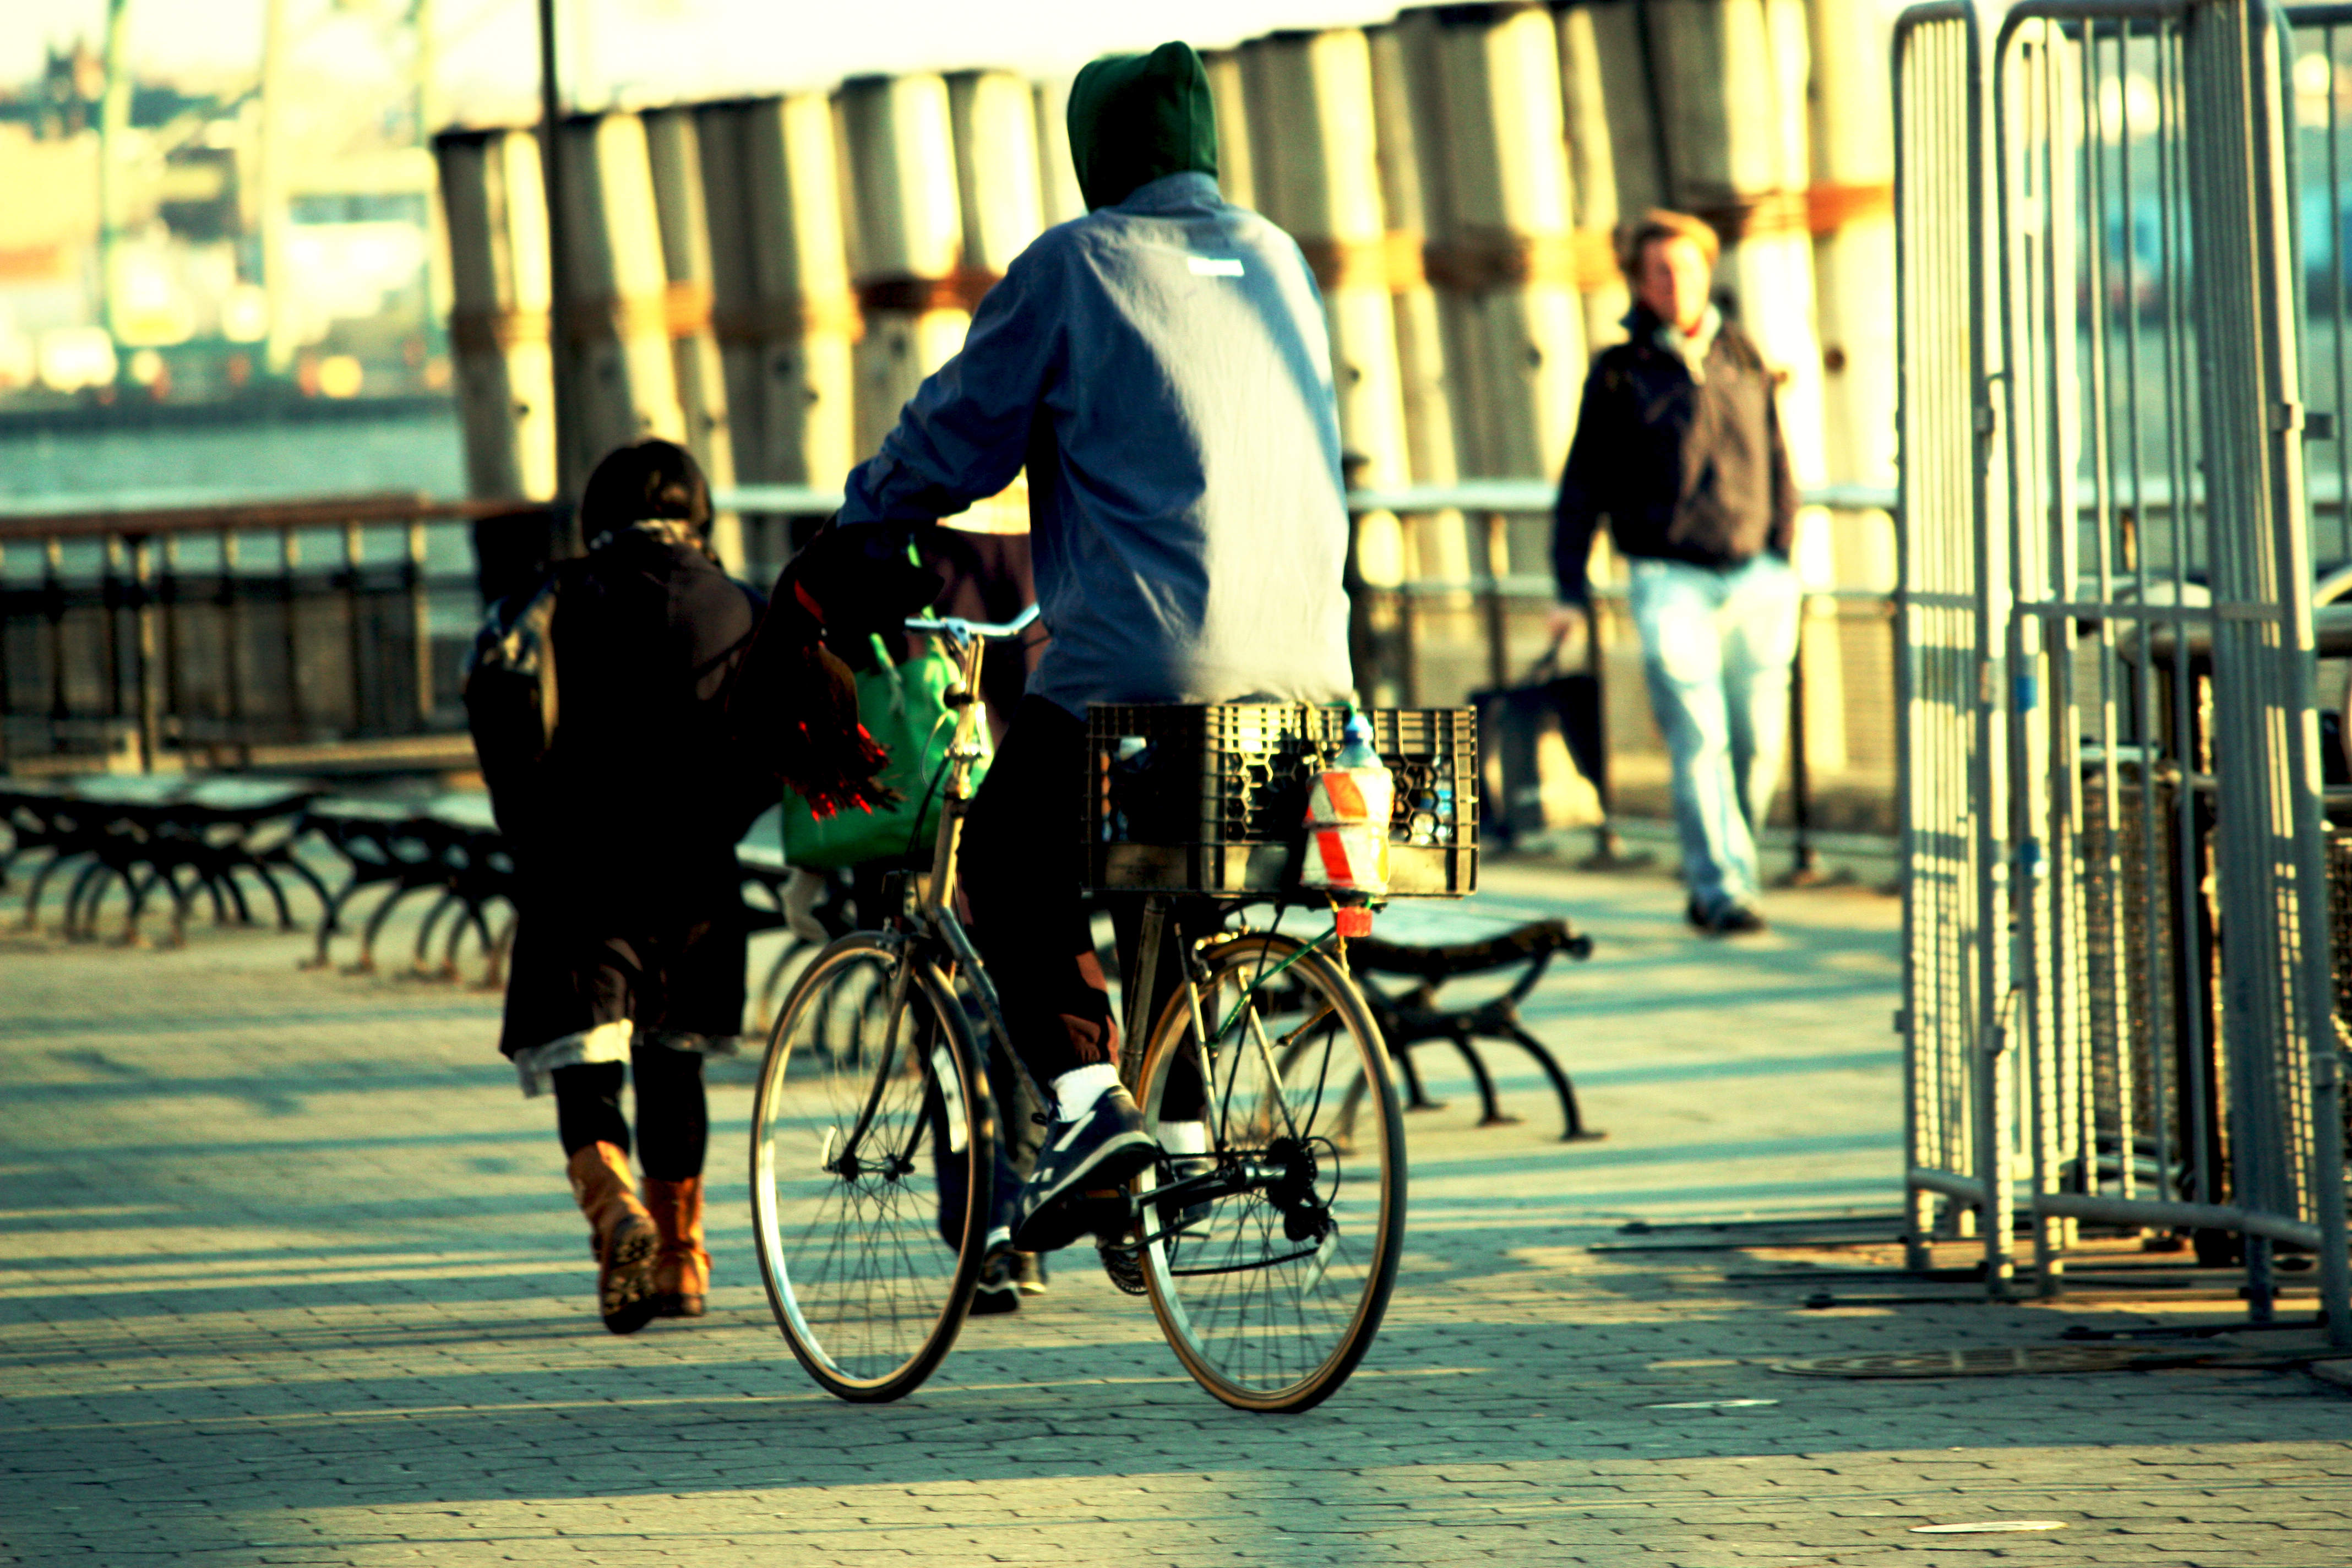
people, road, street, bicycle, bike, city, manhattan, travel, transport, vehicle, nyc, tourism, cycling, infrastructure, photograph, snapshot, promenade, biker, batterypark, hudsonriver